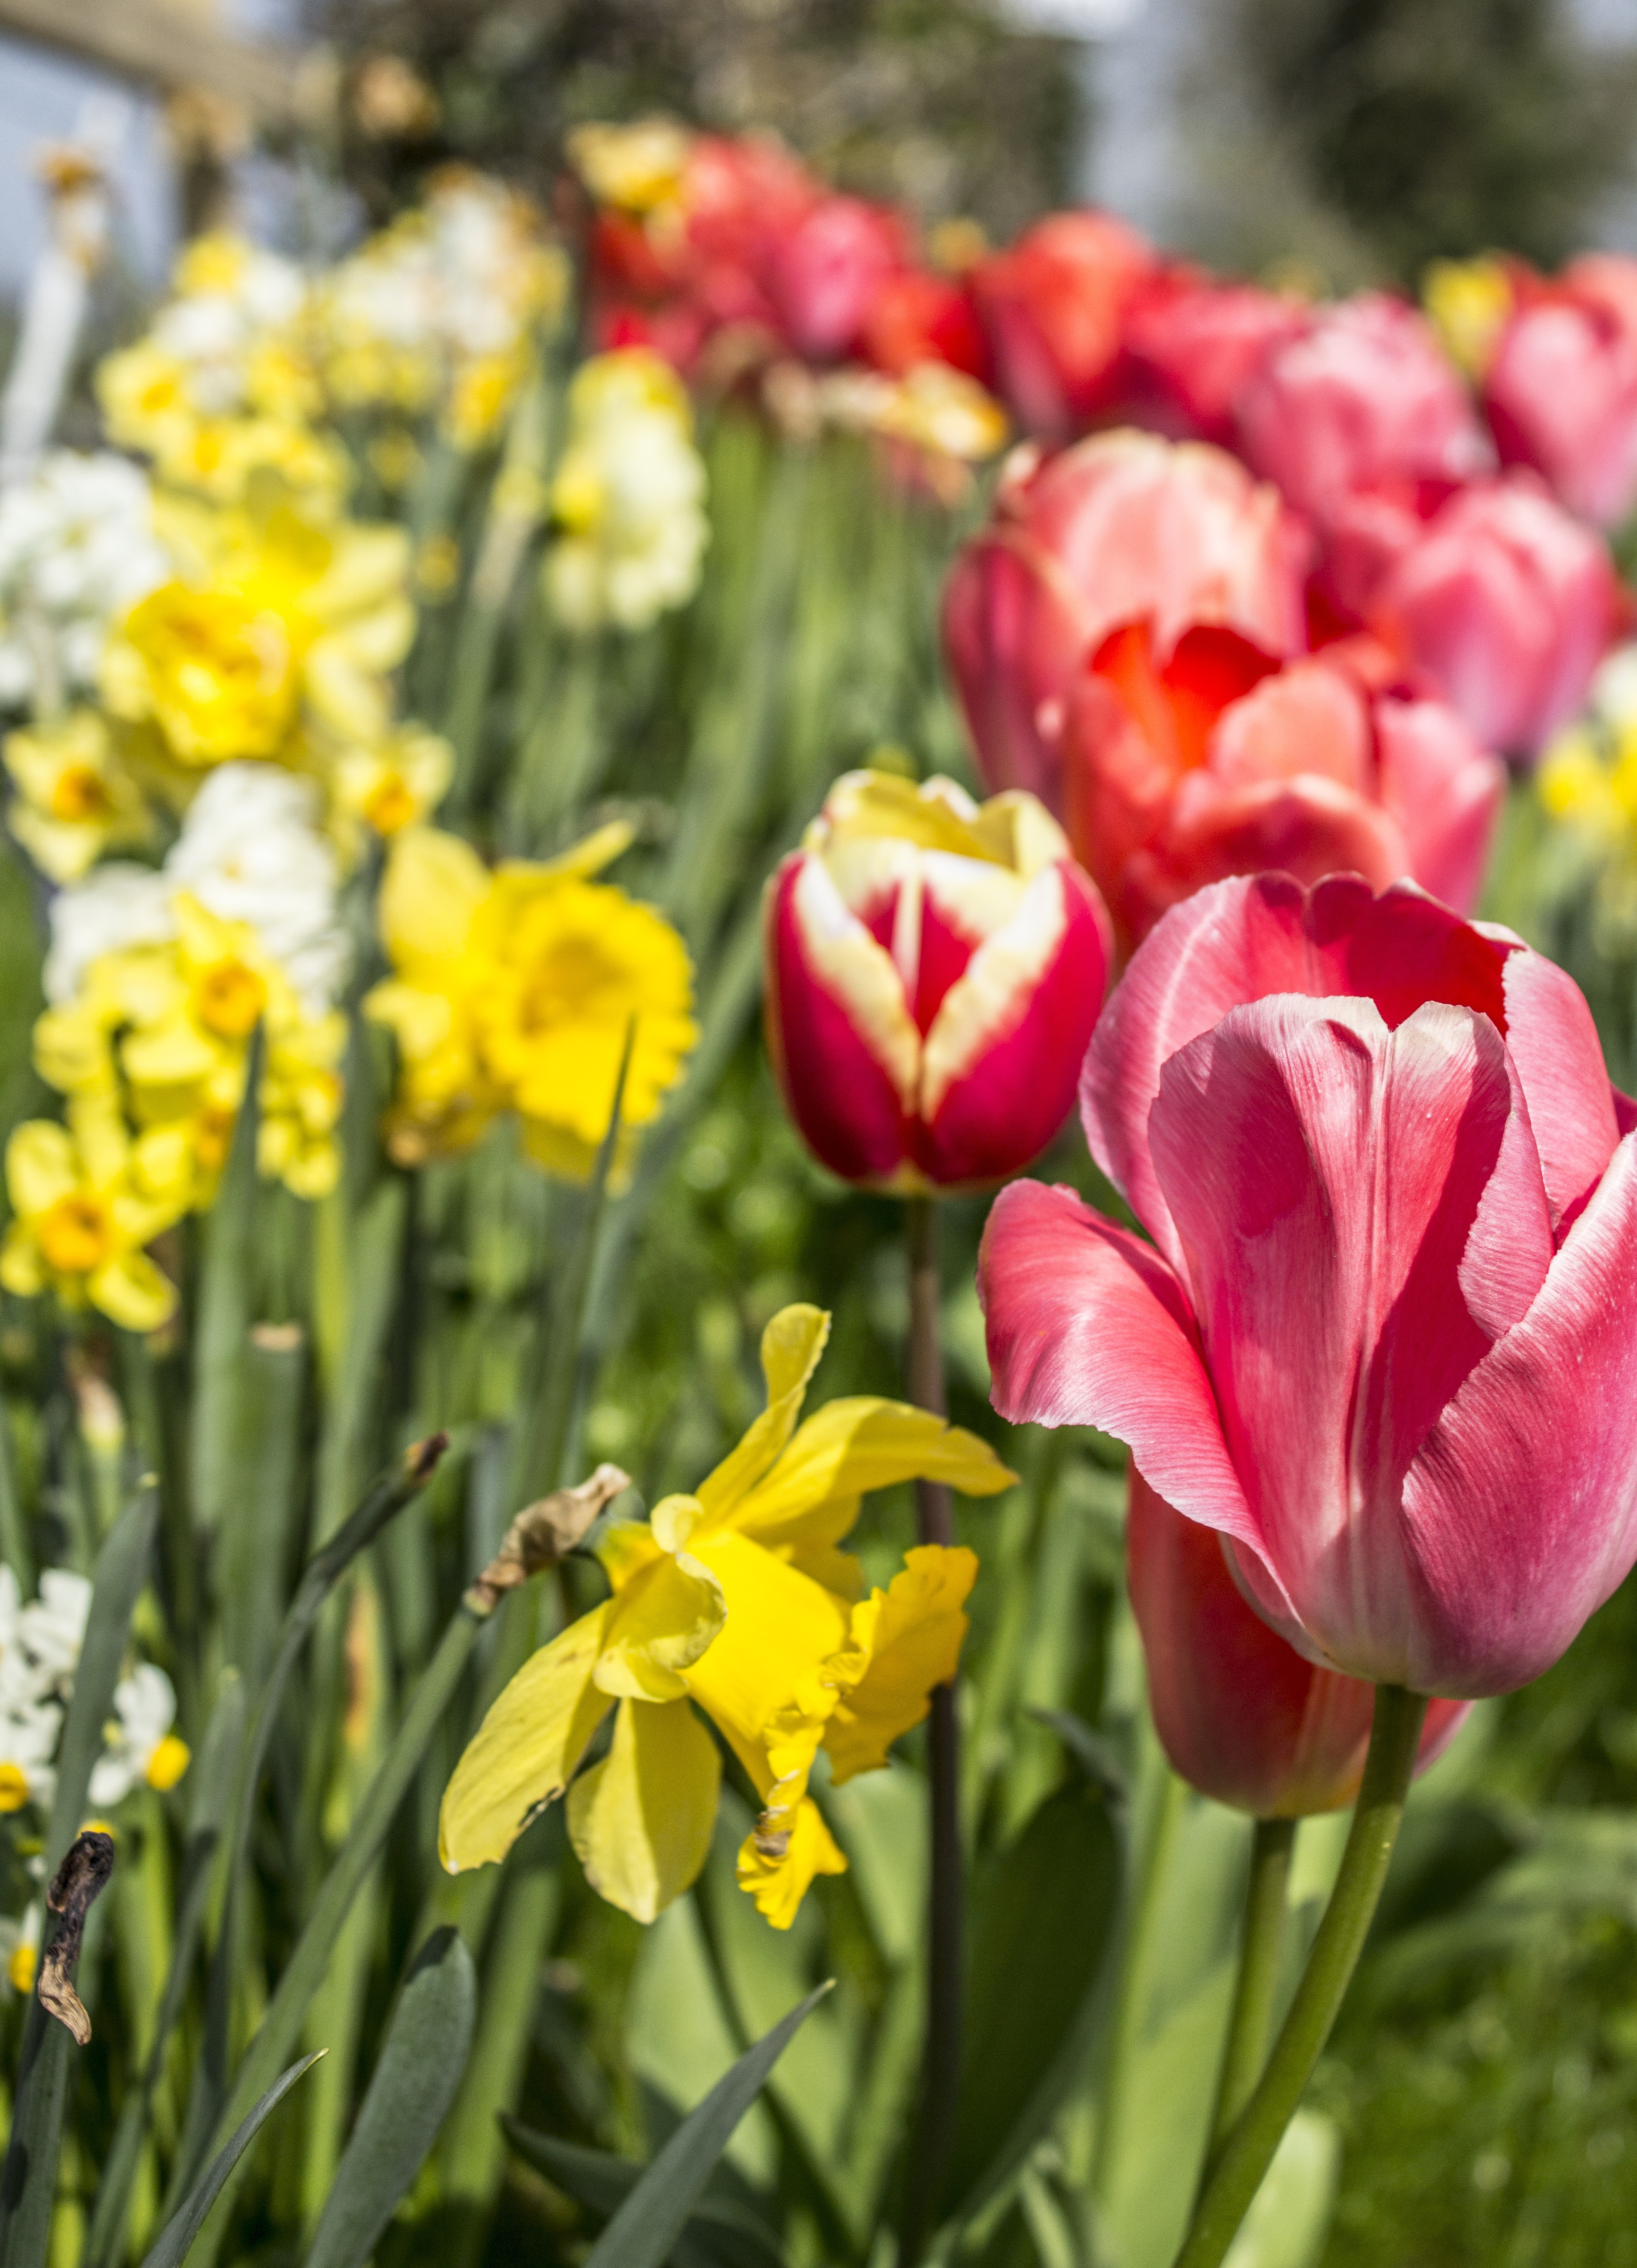
nature, blossom, plant, flower, petal, bloom, floral, tulip, spring, green, fresh, botany, colorful, daffodil, flora, colour, spring flower, flowering plant, land plant